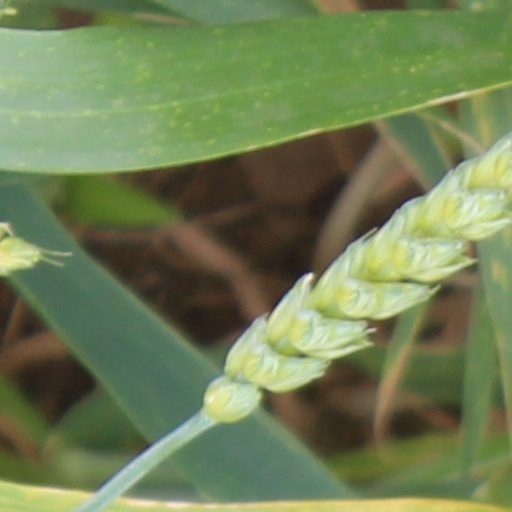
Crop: wheat